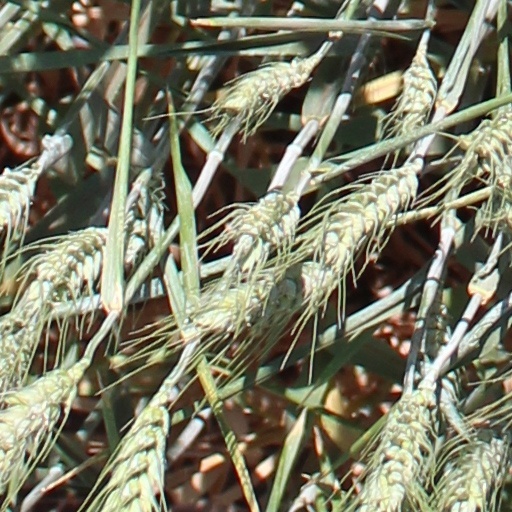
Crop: wheat